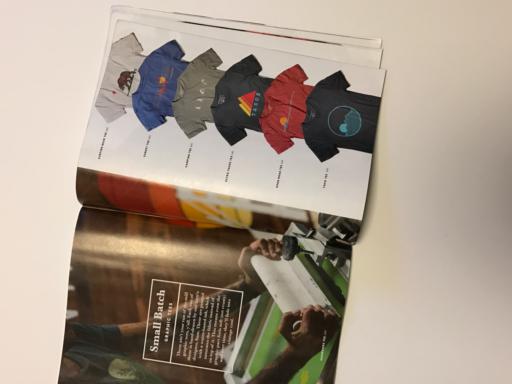
Waste category: paper